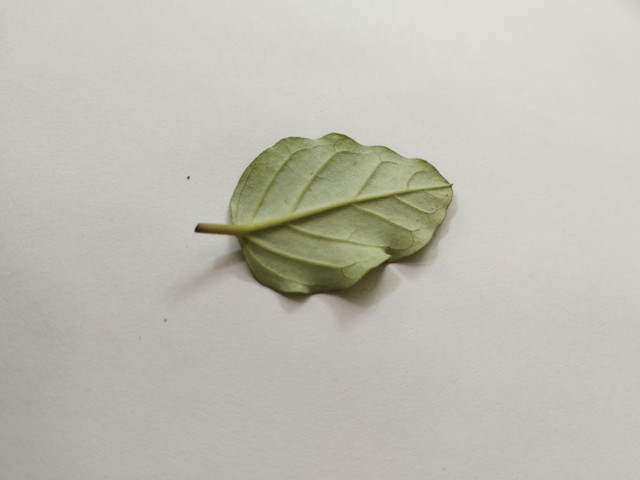
Plant: punarnava